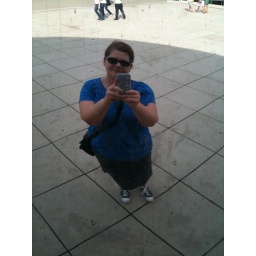
In to Chicago for meeting. Killing time before train home by taking picture in the millennium bean